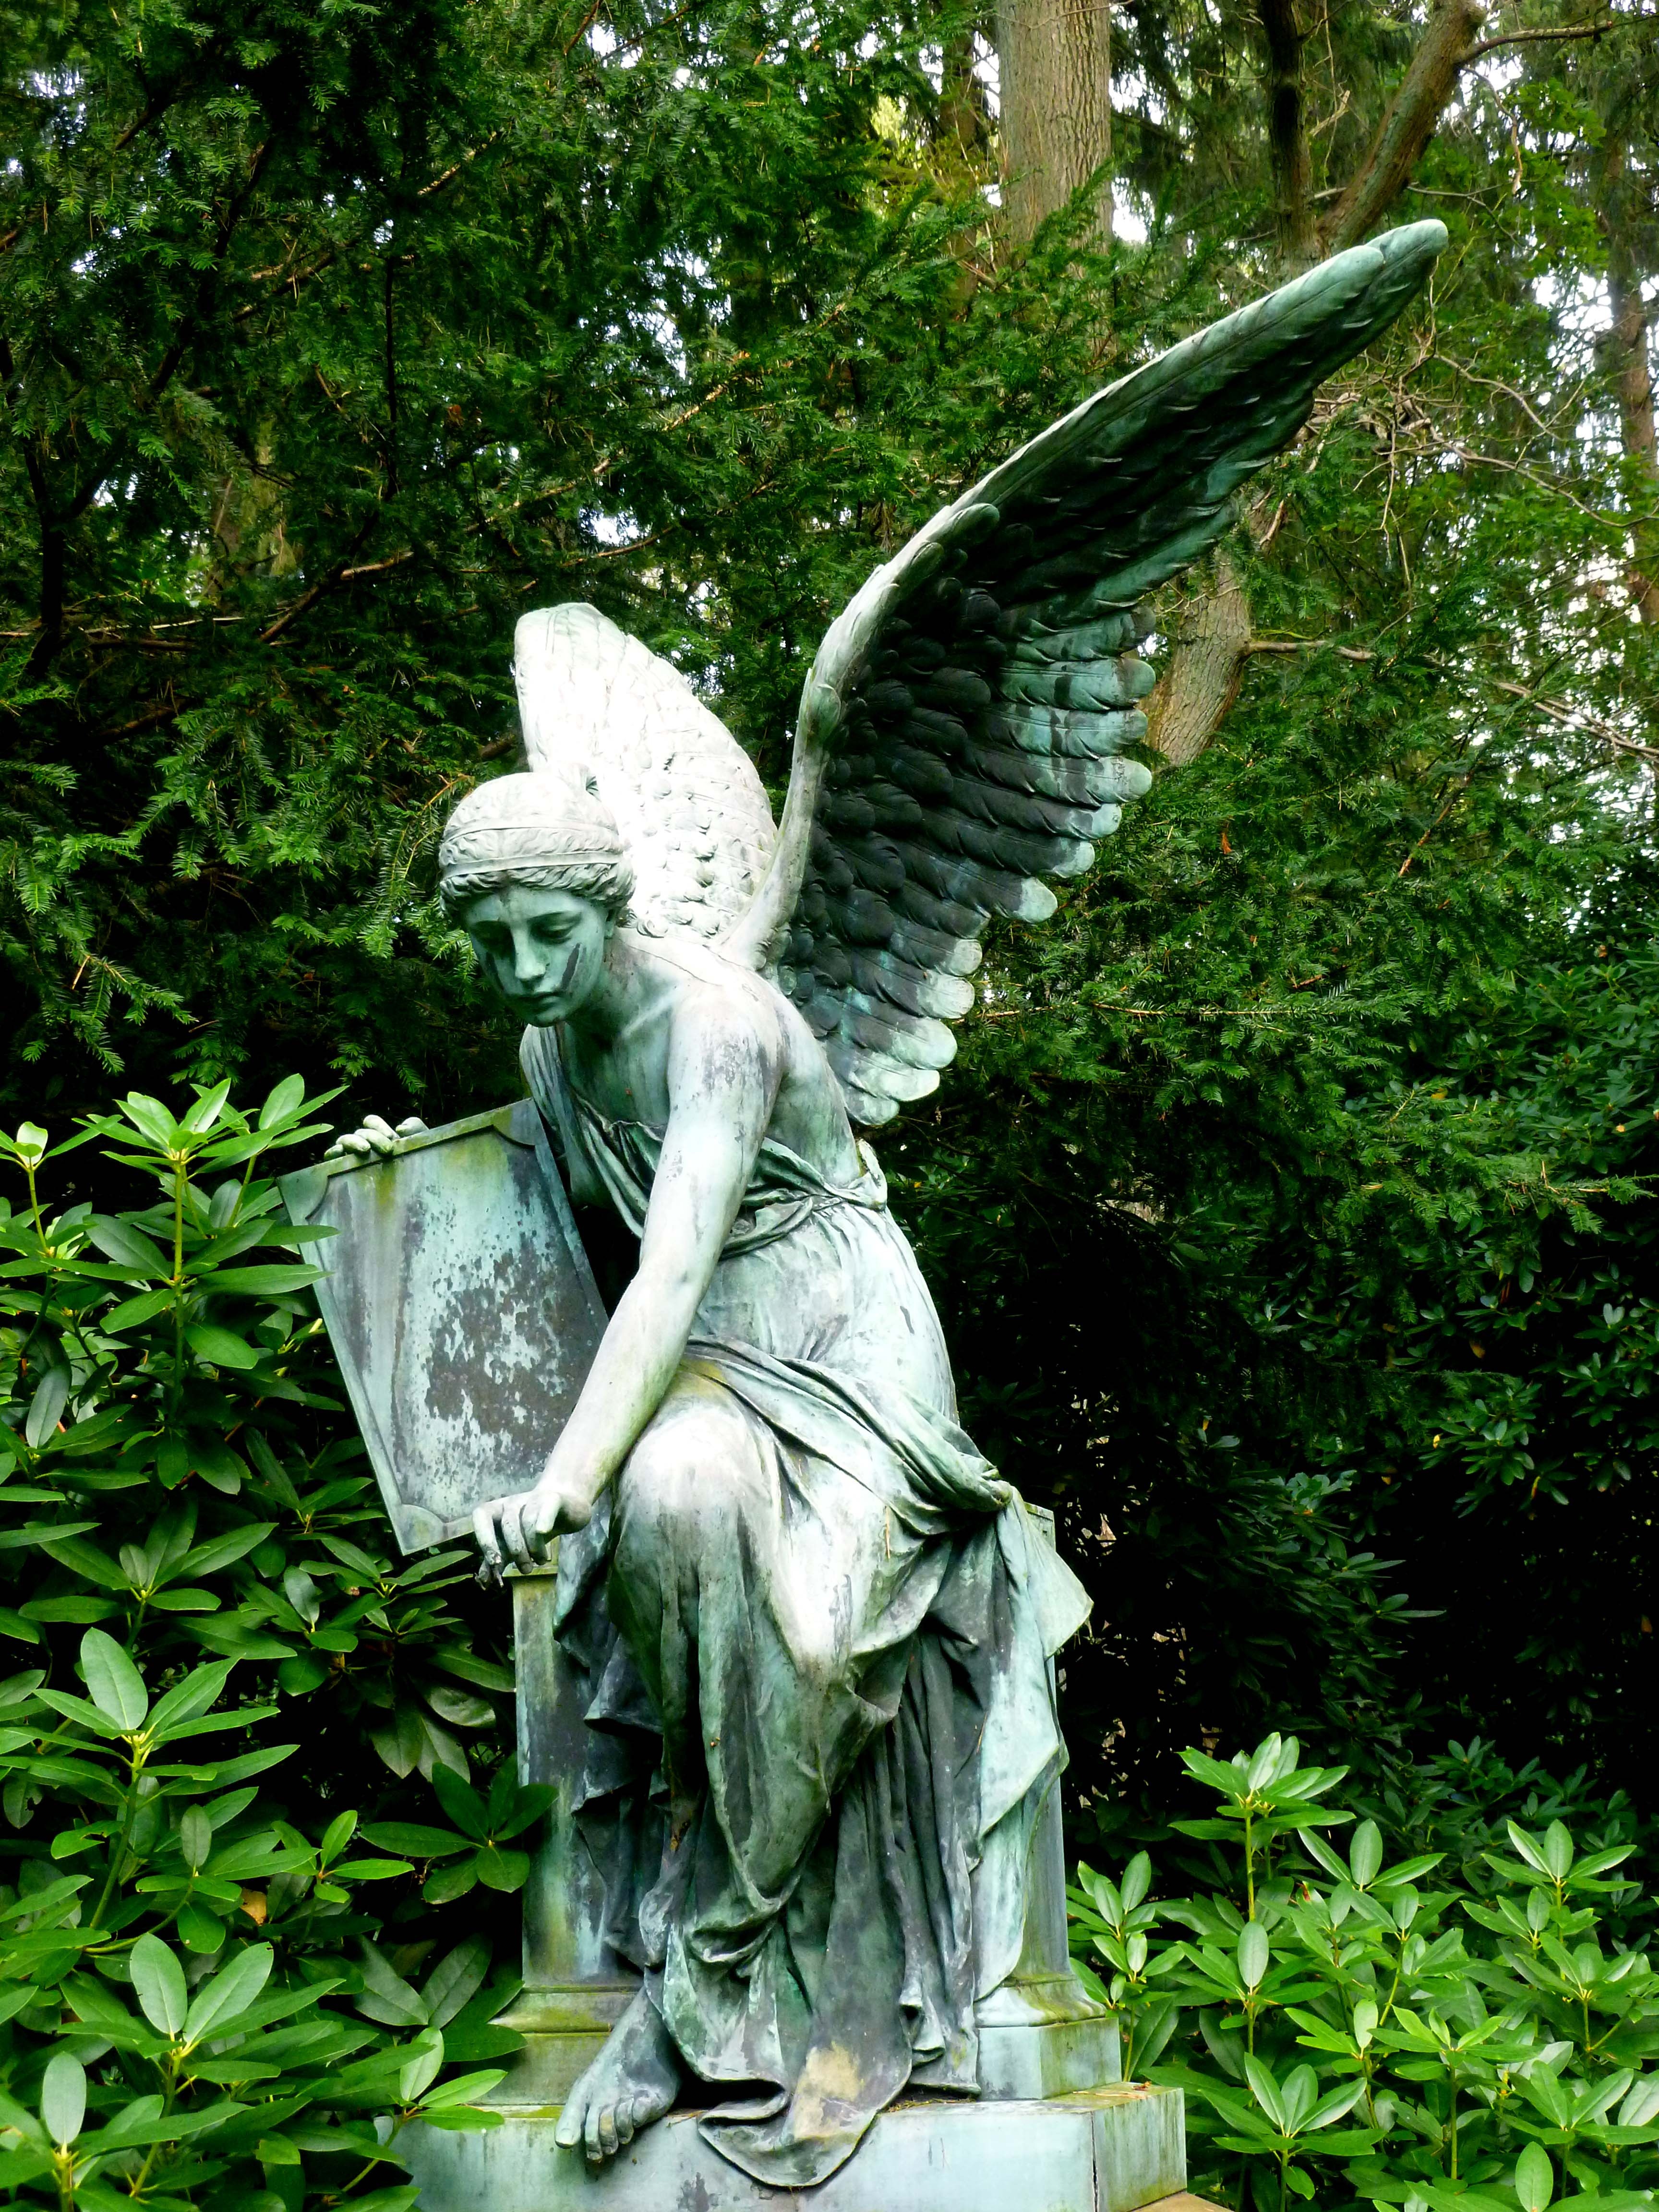
nature, wing, sweet, old, monument, female, statue, green, symbol, religion, botany, cemetery, garden, christian, death, artwork, pray, face, sculpture, angel, art, transience, figure, faith, beautiful, tomb, carving, body, mood, silent, divine, tender, tomb figure, angel figure, god, mourning, melancholic, beyond, consolation, bronze statue, angel wings, angel face, fictional character, kummer, angel sculpture, symbol character, sky beings